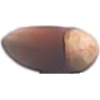
Label: Hazelnut 1